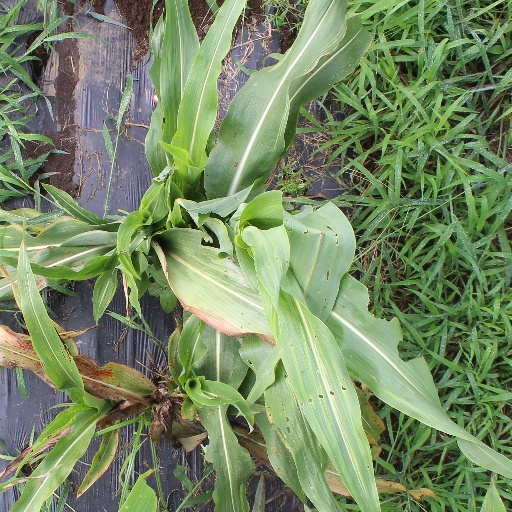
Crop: sorghum